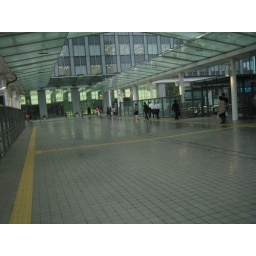
in front of my office building